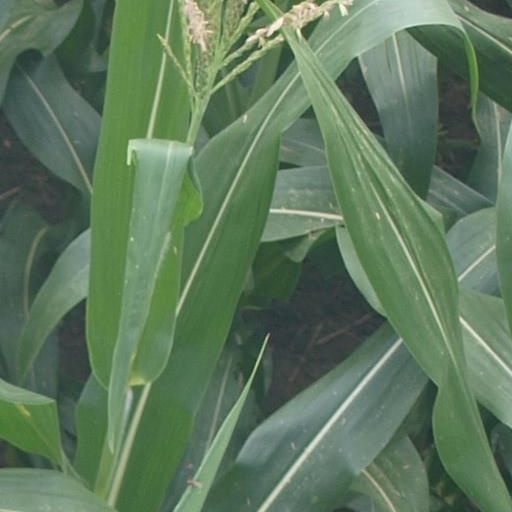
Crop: maize; corn